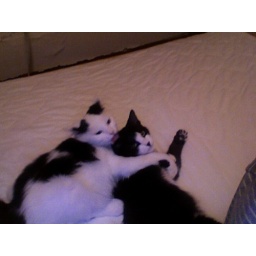
in my bed and dirty clothes